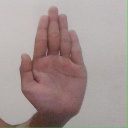
अक्षर: ध